Third platform

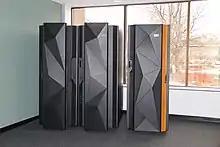
First Platform:A pair of IBM mainframes. On the left is the IBM z Systems z13. On the right is the IBM LinuxONE Rockhopper.

The first platform is the mainframe computer system, which began in the late 1950s and continues today.